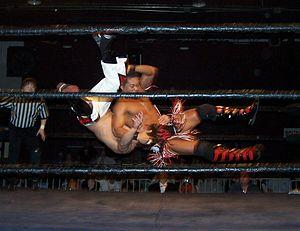
Nobuhiko Ōshima, né le 15 novembre 1977 à Sakai, est un catcheur japonais de la Dragon Gate connu sous le nom de CIMA.